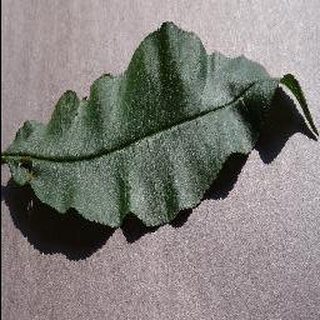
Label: healthy_peach